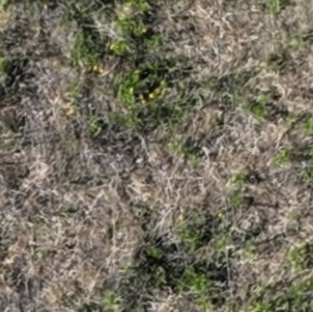
Month: july